Pécs Organ Manufactory

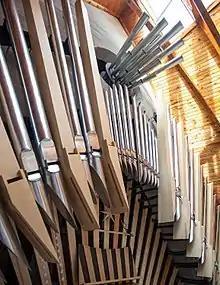

The real breakthrough for the Manufactory arrived when they got the opportunity to work on a project together the German Mühleisen Orgebau (Stuttgart). It was the building of the organ of Palace of Arts. The new monumental instrument has 6804 pipes, 92 stops and 5 manuals. The inauguration ceremony was held in May, 2006. Since then many famous organists, including Hungarians came to try the new organ and give a concert at the Palace of Arts in Budapest, Hungary.